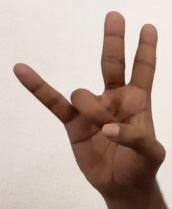
ASL sign: 7